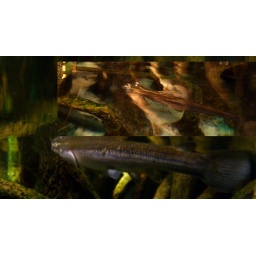
A fish which has eyes on top of its head for viewing above the water surface.